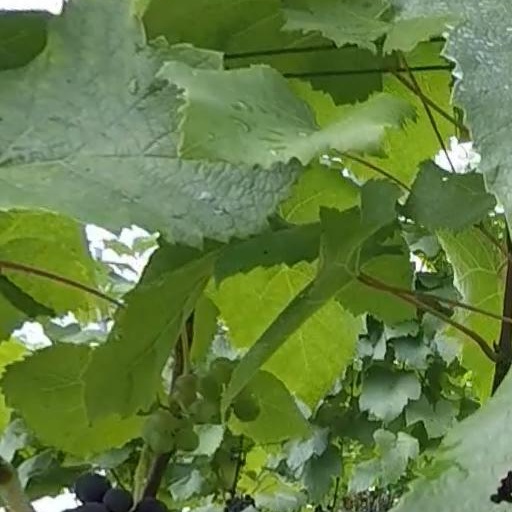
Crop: grape